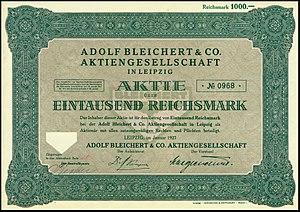
Adolf Bleichert & Co. était une société allemande de conception et de production de téléphériques à materiaux, qui fut fondée en 1874 près de Leipzig par l'ingenieur Adolf Bleichert initialement avec son collègue d'étude Theodor Otto et plus tard en 1876 avec son beau-frère Peter Heinrich Piel à Leipzig-Gohlis. Ses téléphériques bicâbles sont installés en Europe et plusieurs pays d'outre-mer. À la fin du siècle, c'est la plus grande entreprise de téléphériques au monde. Après la Première Guerre mondiale, la société se spécialise avec grand succès dans les téléphériques de transport de voyageurs. Durant la période d'entre-deux-guerres, Bleichert réalise plus de téléportés à lui seul que l'ensemble des autres constructeurs.